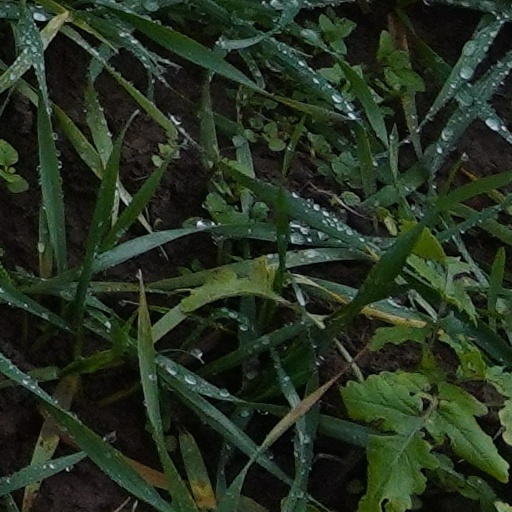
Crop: wheat